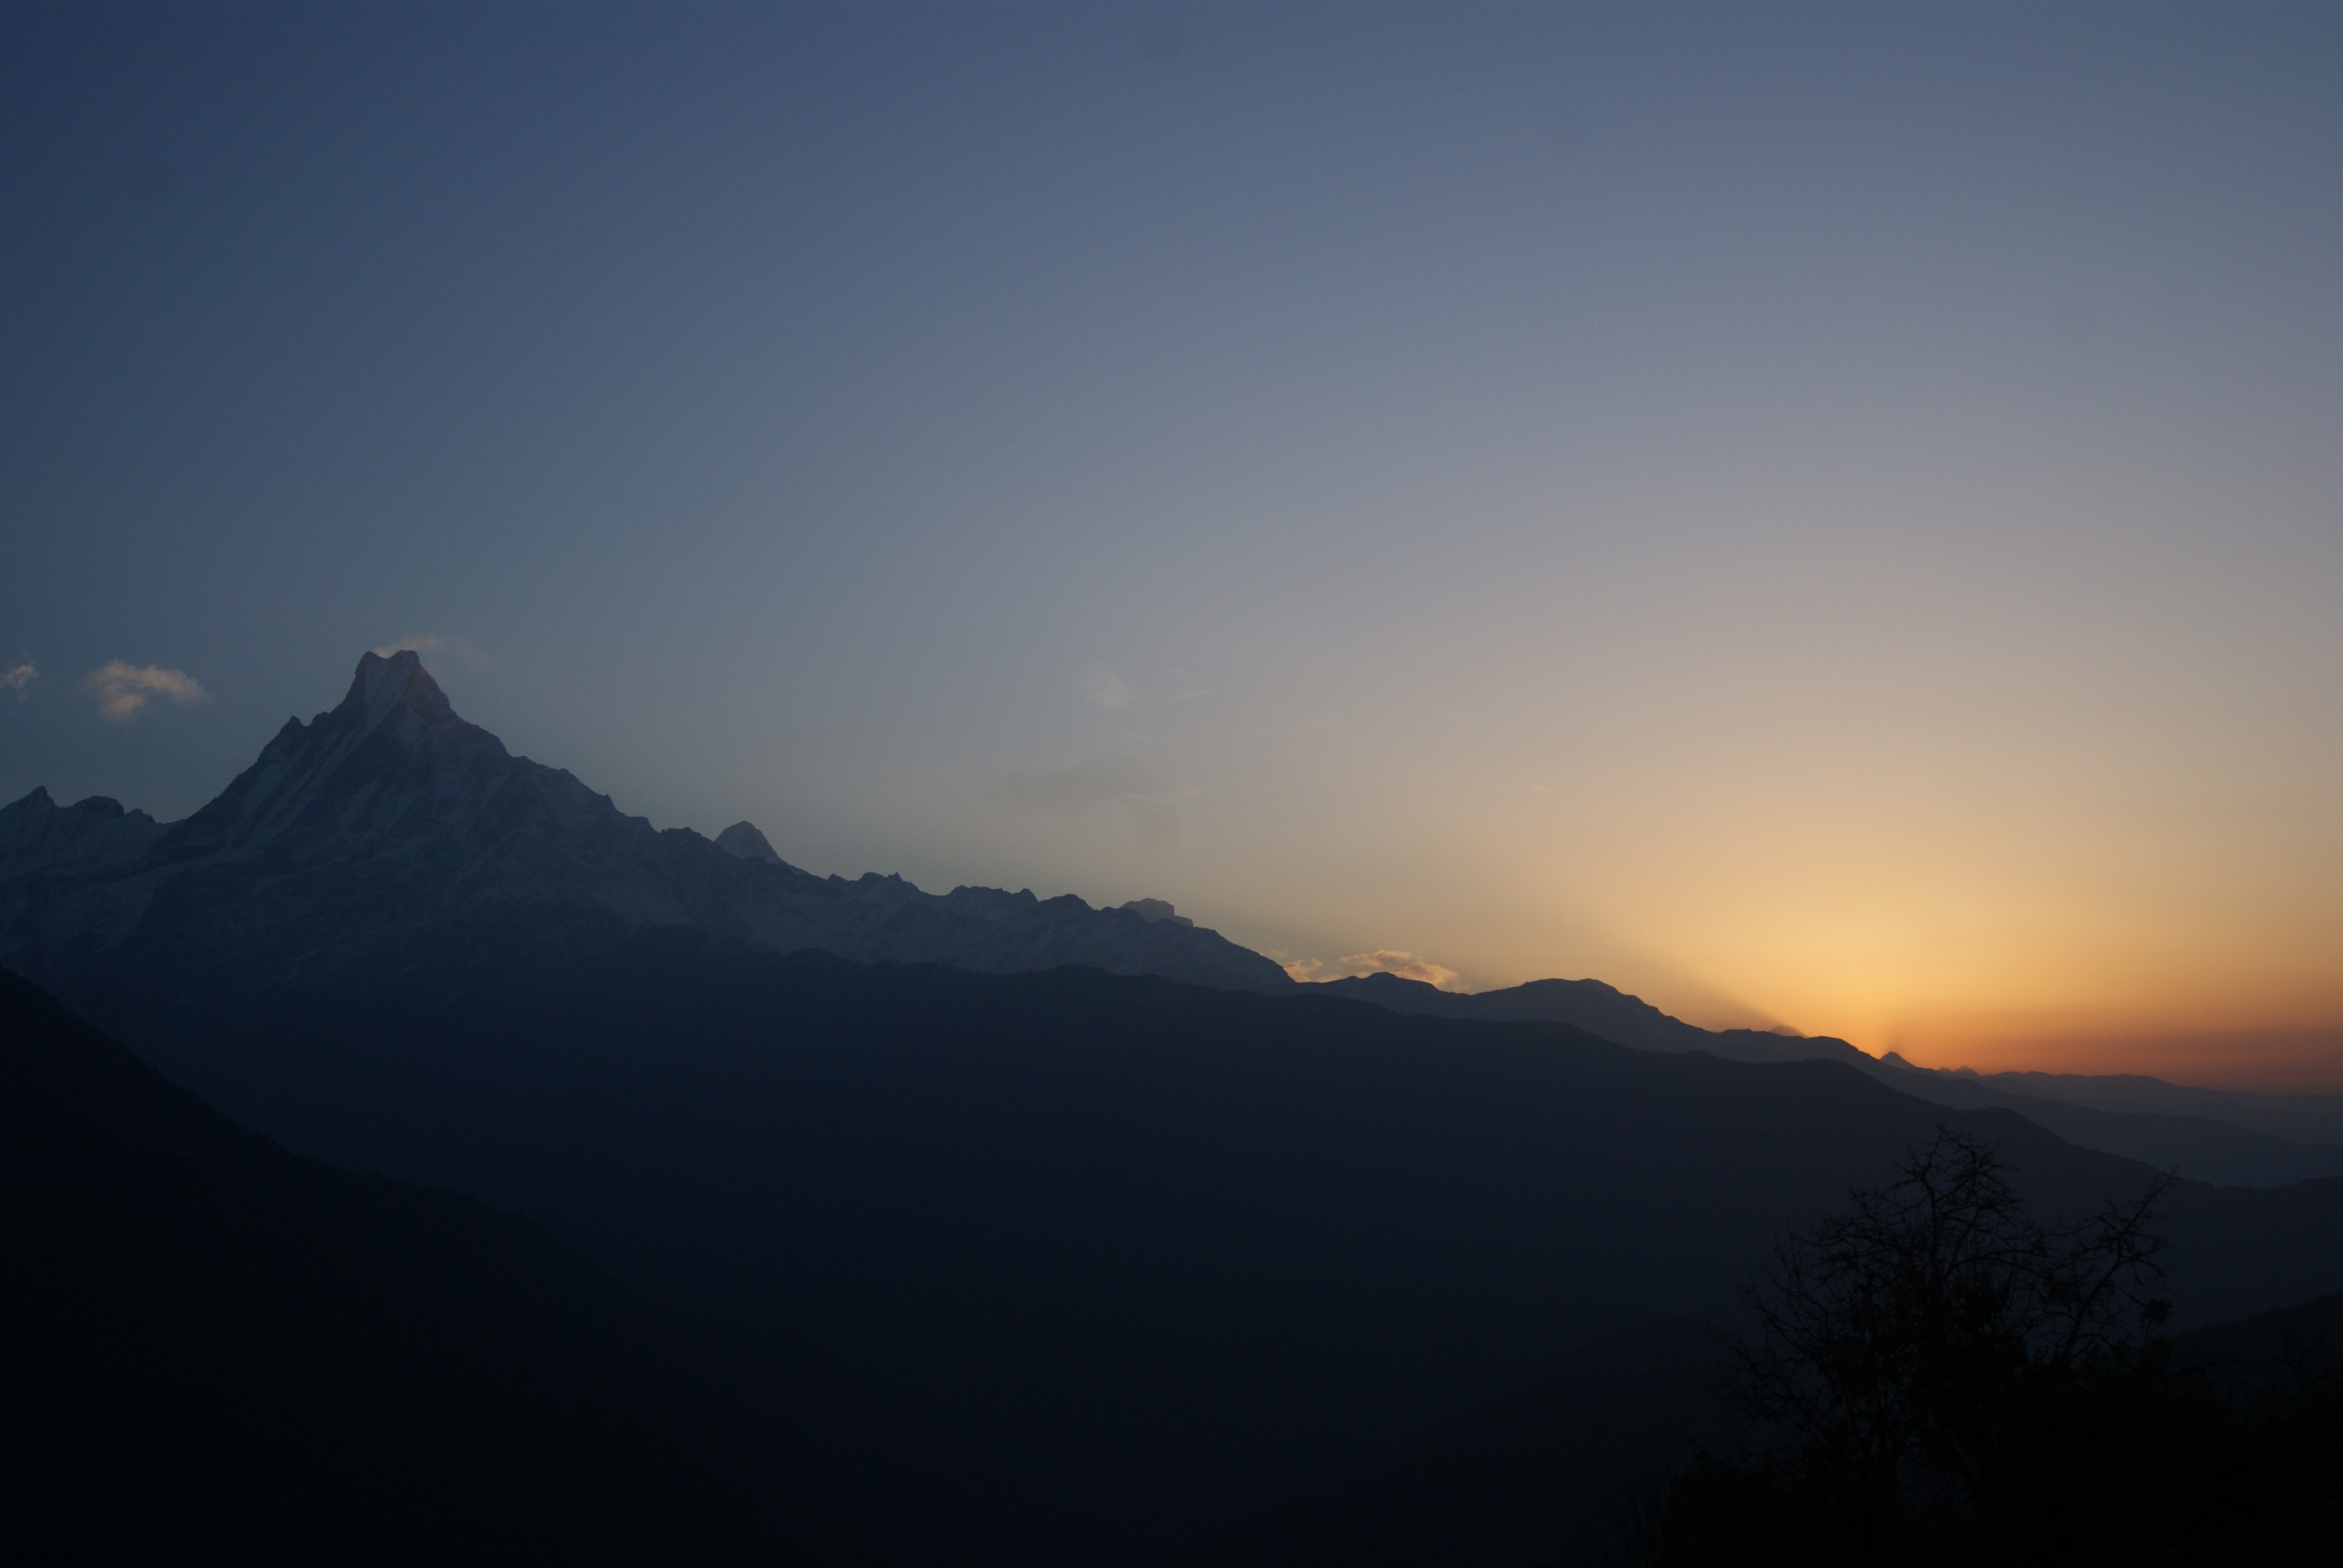
horizon, mountain, cloud, sky, sunrise, sunset, mist, sunlight, morning, hill, dawn, mountain range, dusk, evening, ridge, summit, nepal, mountains, alps, himalayas, landform, atmospheric phenomenon, mountainous landforms, summit pyramid